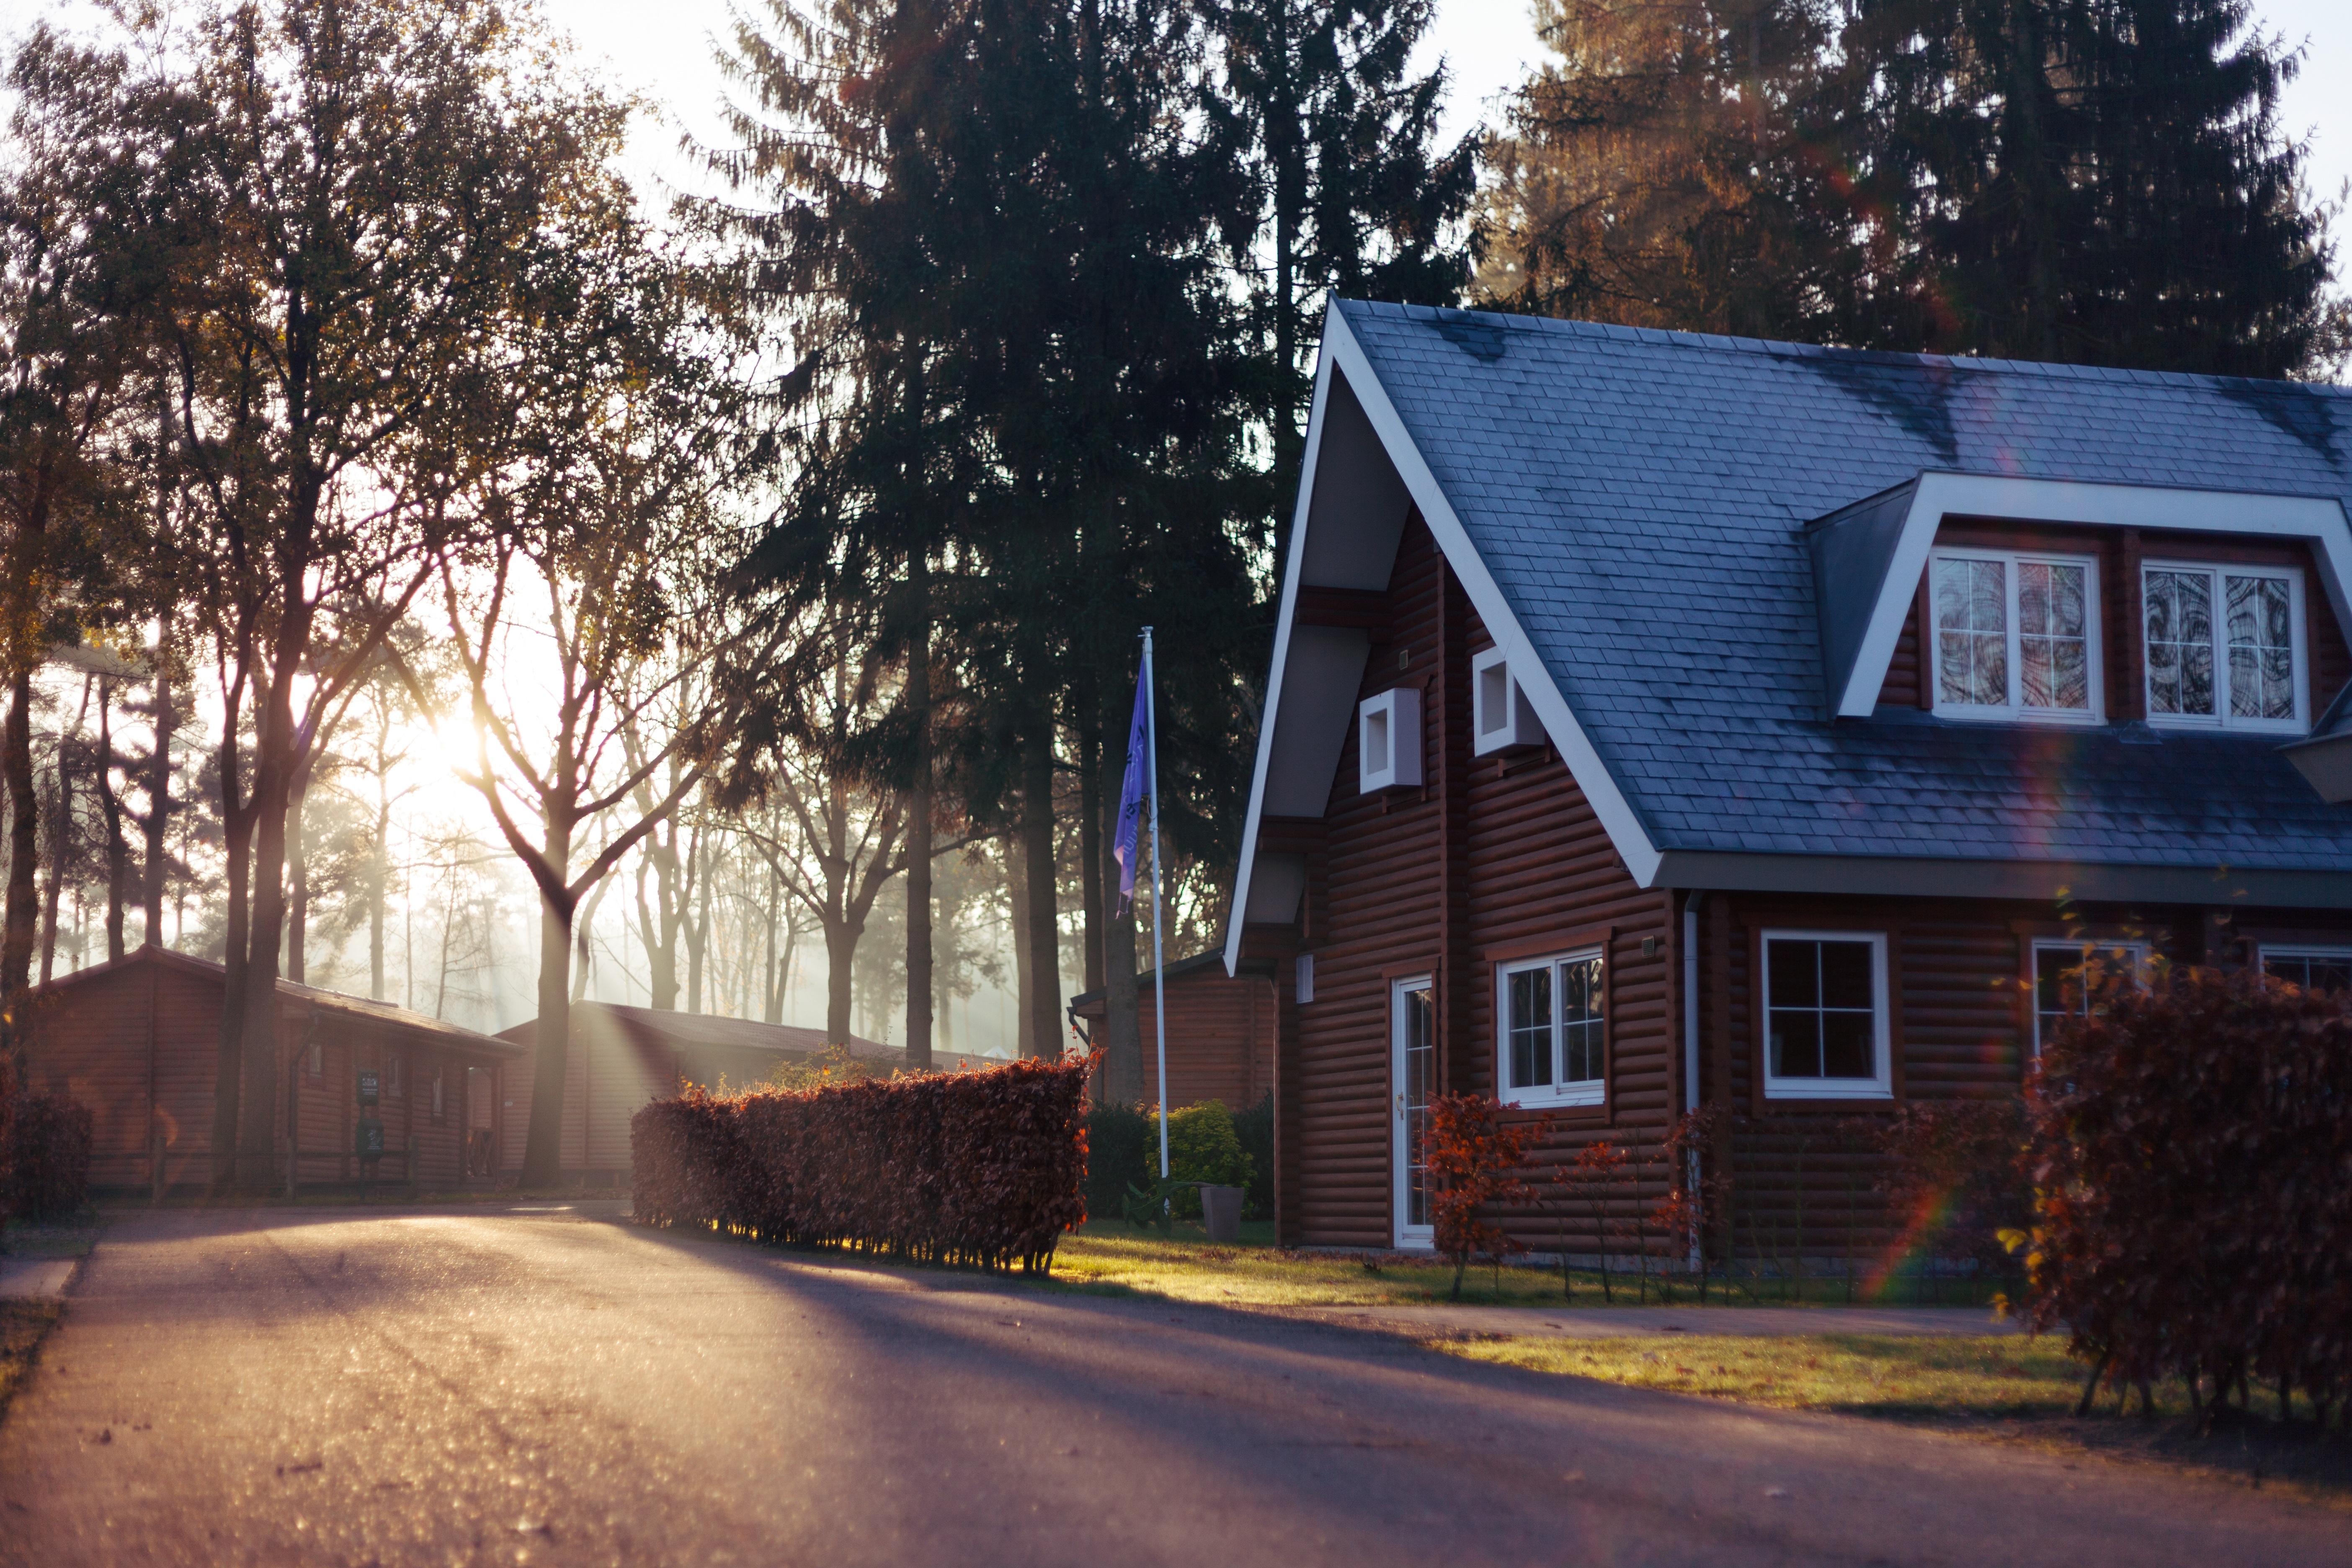
grass, architecture, wood, sunshine, lawn, house, building, home, urban, suburb, construction, red, cottage, facade, property, tile, exterior, lifestyle, roofing, windows, homes, houses, shingles, suburbs, flags, pinetrees, style, gardens, estate, roofs, siding, house exterior, house roof, pine trees, mortgage, flagpoles, residential area, tiled roofs, attic windows, bisjes, residentials